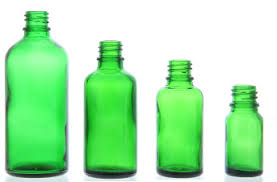
Waste category: glass